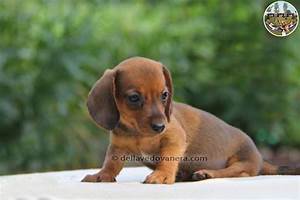
Label: cane